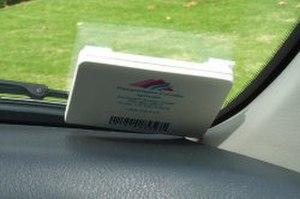
La radio-identification, le plus souvent désignée par le sigle RFID, est une méthode pour mémoriser et récupérer des données à distance en utilisant des marqueurs appelés « radio-étiquettes ».
Les systèmes de transport intelligents sont les applications des nouvelles technologies de l'information et de la communication au domaine des transports et de sa logistique. On les dit « intelligents » parce que leur développement repose sur des fonctions généralement associées à l'intelligence : capacités sensorielles et de choix, mémoire, communication, traitement de l'information et comportement adaptatif.